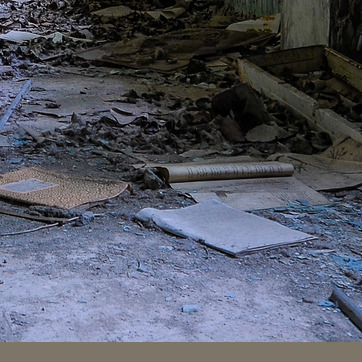
Material: paper